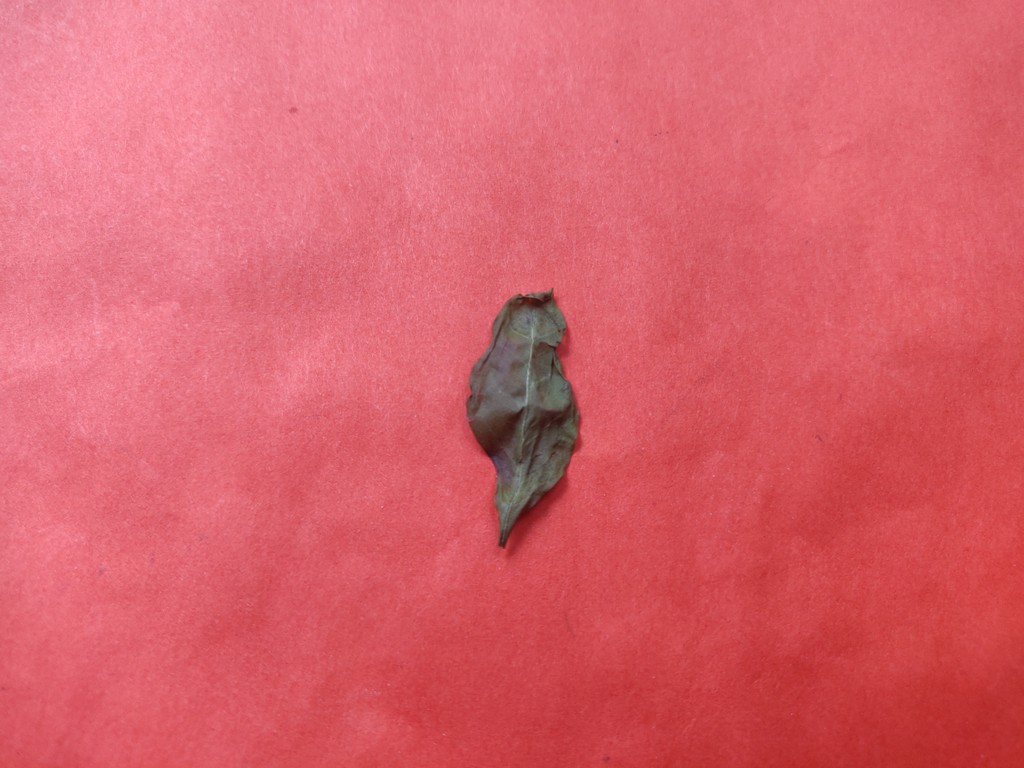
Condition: Dried
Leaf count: single
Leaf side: unknown